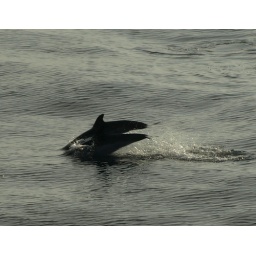
Dolphins jumping beside the ship